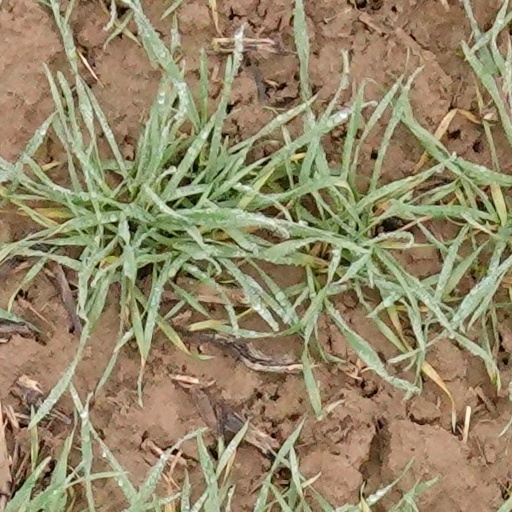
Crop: wheat